Dominique Labourier

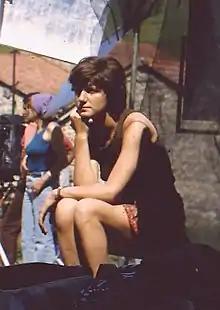
Dominique Labourier in 1972

Dominique Labourier (born 29 April 1943) is a French actress. Born in Reims, France, she is best known outside France for starring as Julie in Jacques Rivette's film "Celine and Julie Go Boating" ("Céline et Julie vont en bateau", 1974). She has appeared in more than 40 films since 1968.